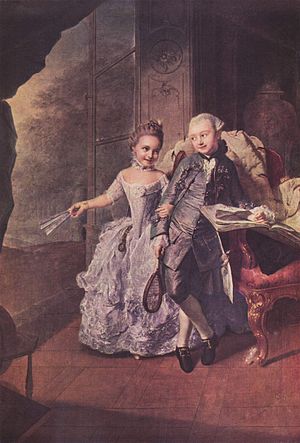
Frederik Frans 1. af Mecklenburg-Schwerin / Biografi
Frederik Frans som 7-årig med sin søster Sophie Frederikke (senere arveprinsesse af Danmark).